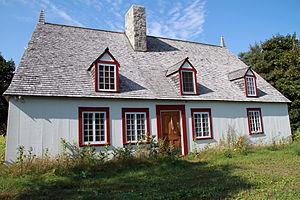
Cet article traite des événements qui se sont produits durant l'année 1720 au Canada.